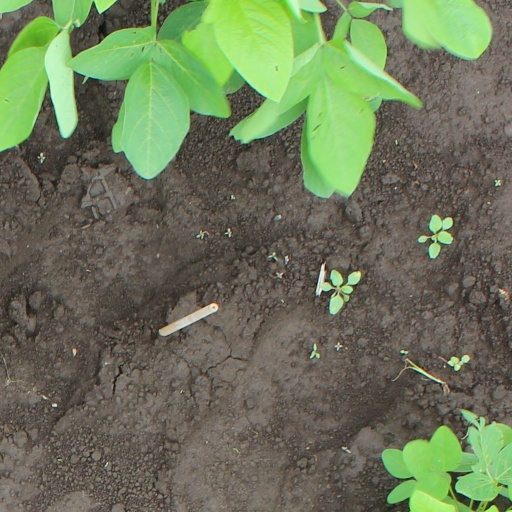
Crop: soybean